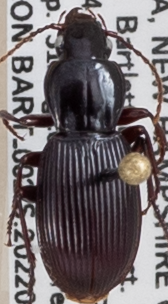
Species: Pterostichus tristis
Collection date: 2022-08-31
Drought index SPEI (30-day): -0.572
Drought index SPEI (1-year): -0.966
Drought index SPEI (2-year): -1.382